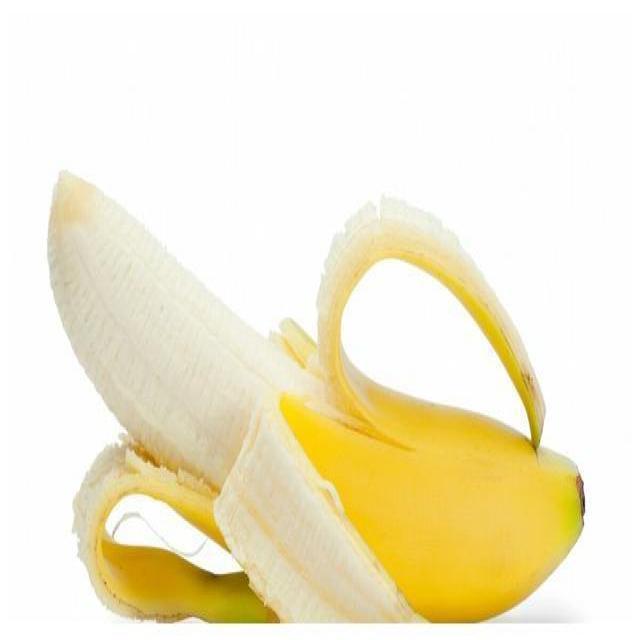
Label: bananas